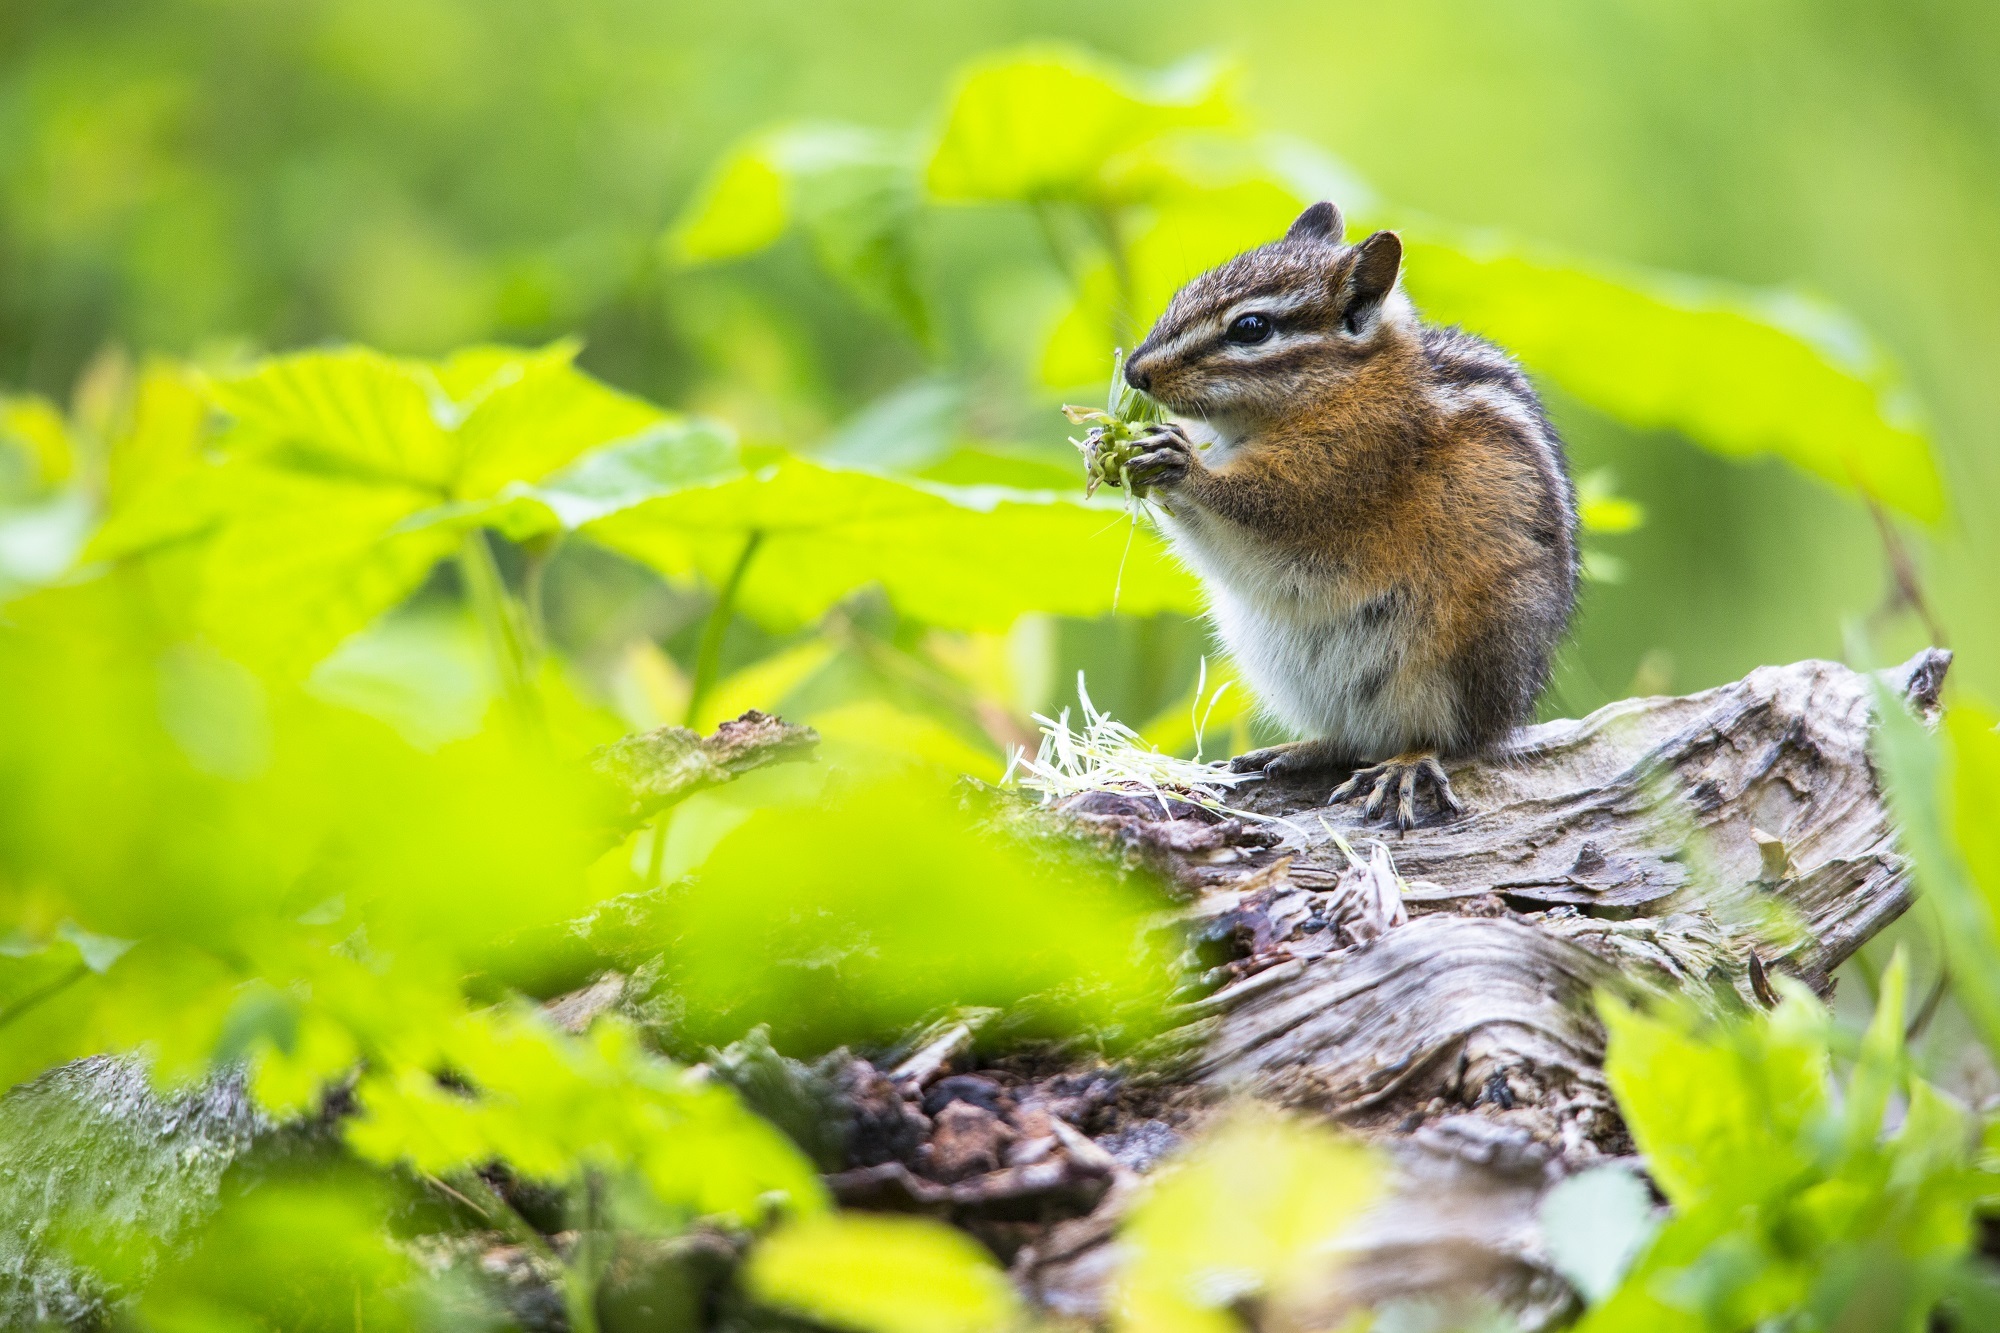
nature, branch, bird, ground, flower, cute, wildlife, wild, log, squirrel, rodent, fauna, eating, furry, vertebrate, chipmunk, furry tail, perching bird